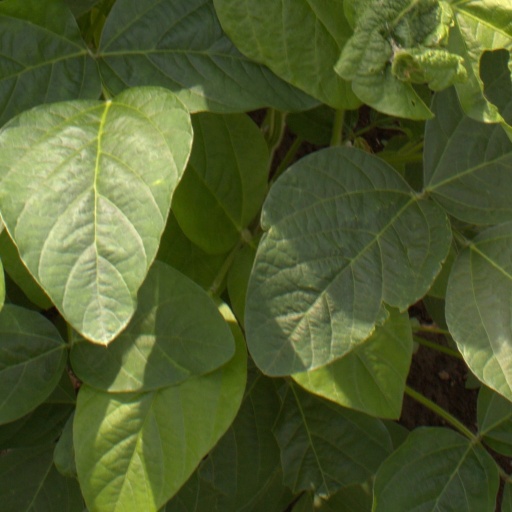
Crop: soybean